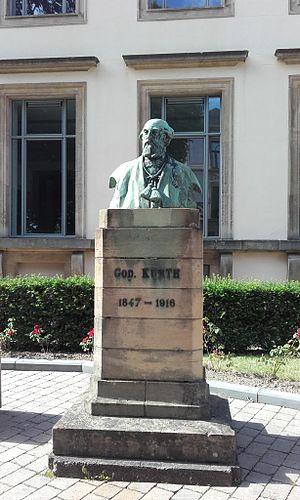
Buste de Godefroid Kurth à Arlon
Godefroid Kurth est un historien belge, né à Arlon le 11 mai 1847 et mort à Asse le 4 janvier 1916 des suites d'une pneumonie. À sa demande, il a été enterré dans le cimetière de Frassem cinq années après son décès.